Iarnród Éireann

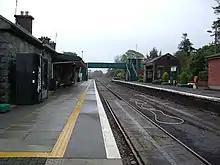
Westport Railway Station

The Enterprise route (Dublin to Belfast) is well regarded. However, it is only double track and serves both local and intermediate Commuter as well as InterCity traffic. Hence any delay has knock-on effects. Also, there is limited platform availability at Connolly Station in Dublin. There was also a persistent problem with engine overloading, as Enterprise locomotives also supplied coach power. However, since September 2012, additional power is provided by separate Mark 3 generator vans.